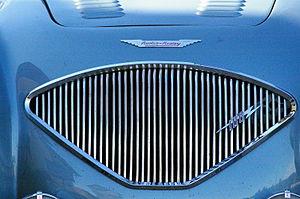
Donald Healey Motor Company Limited était un constructeur automobile anglais.